Sailing yacht

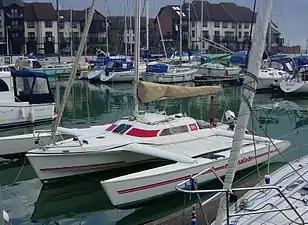
Cruising trimaran with folding amas in 2005

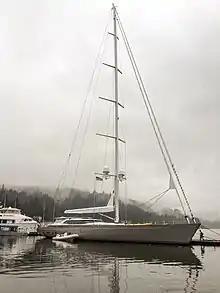
Cruising yacht, "Destination", with roller furled jibs and mainsail in 2014

Design considerations for a cruising yacht include seaworthiness, performance, sea kindliness, and cost of construction, as follows: